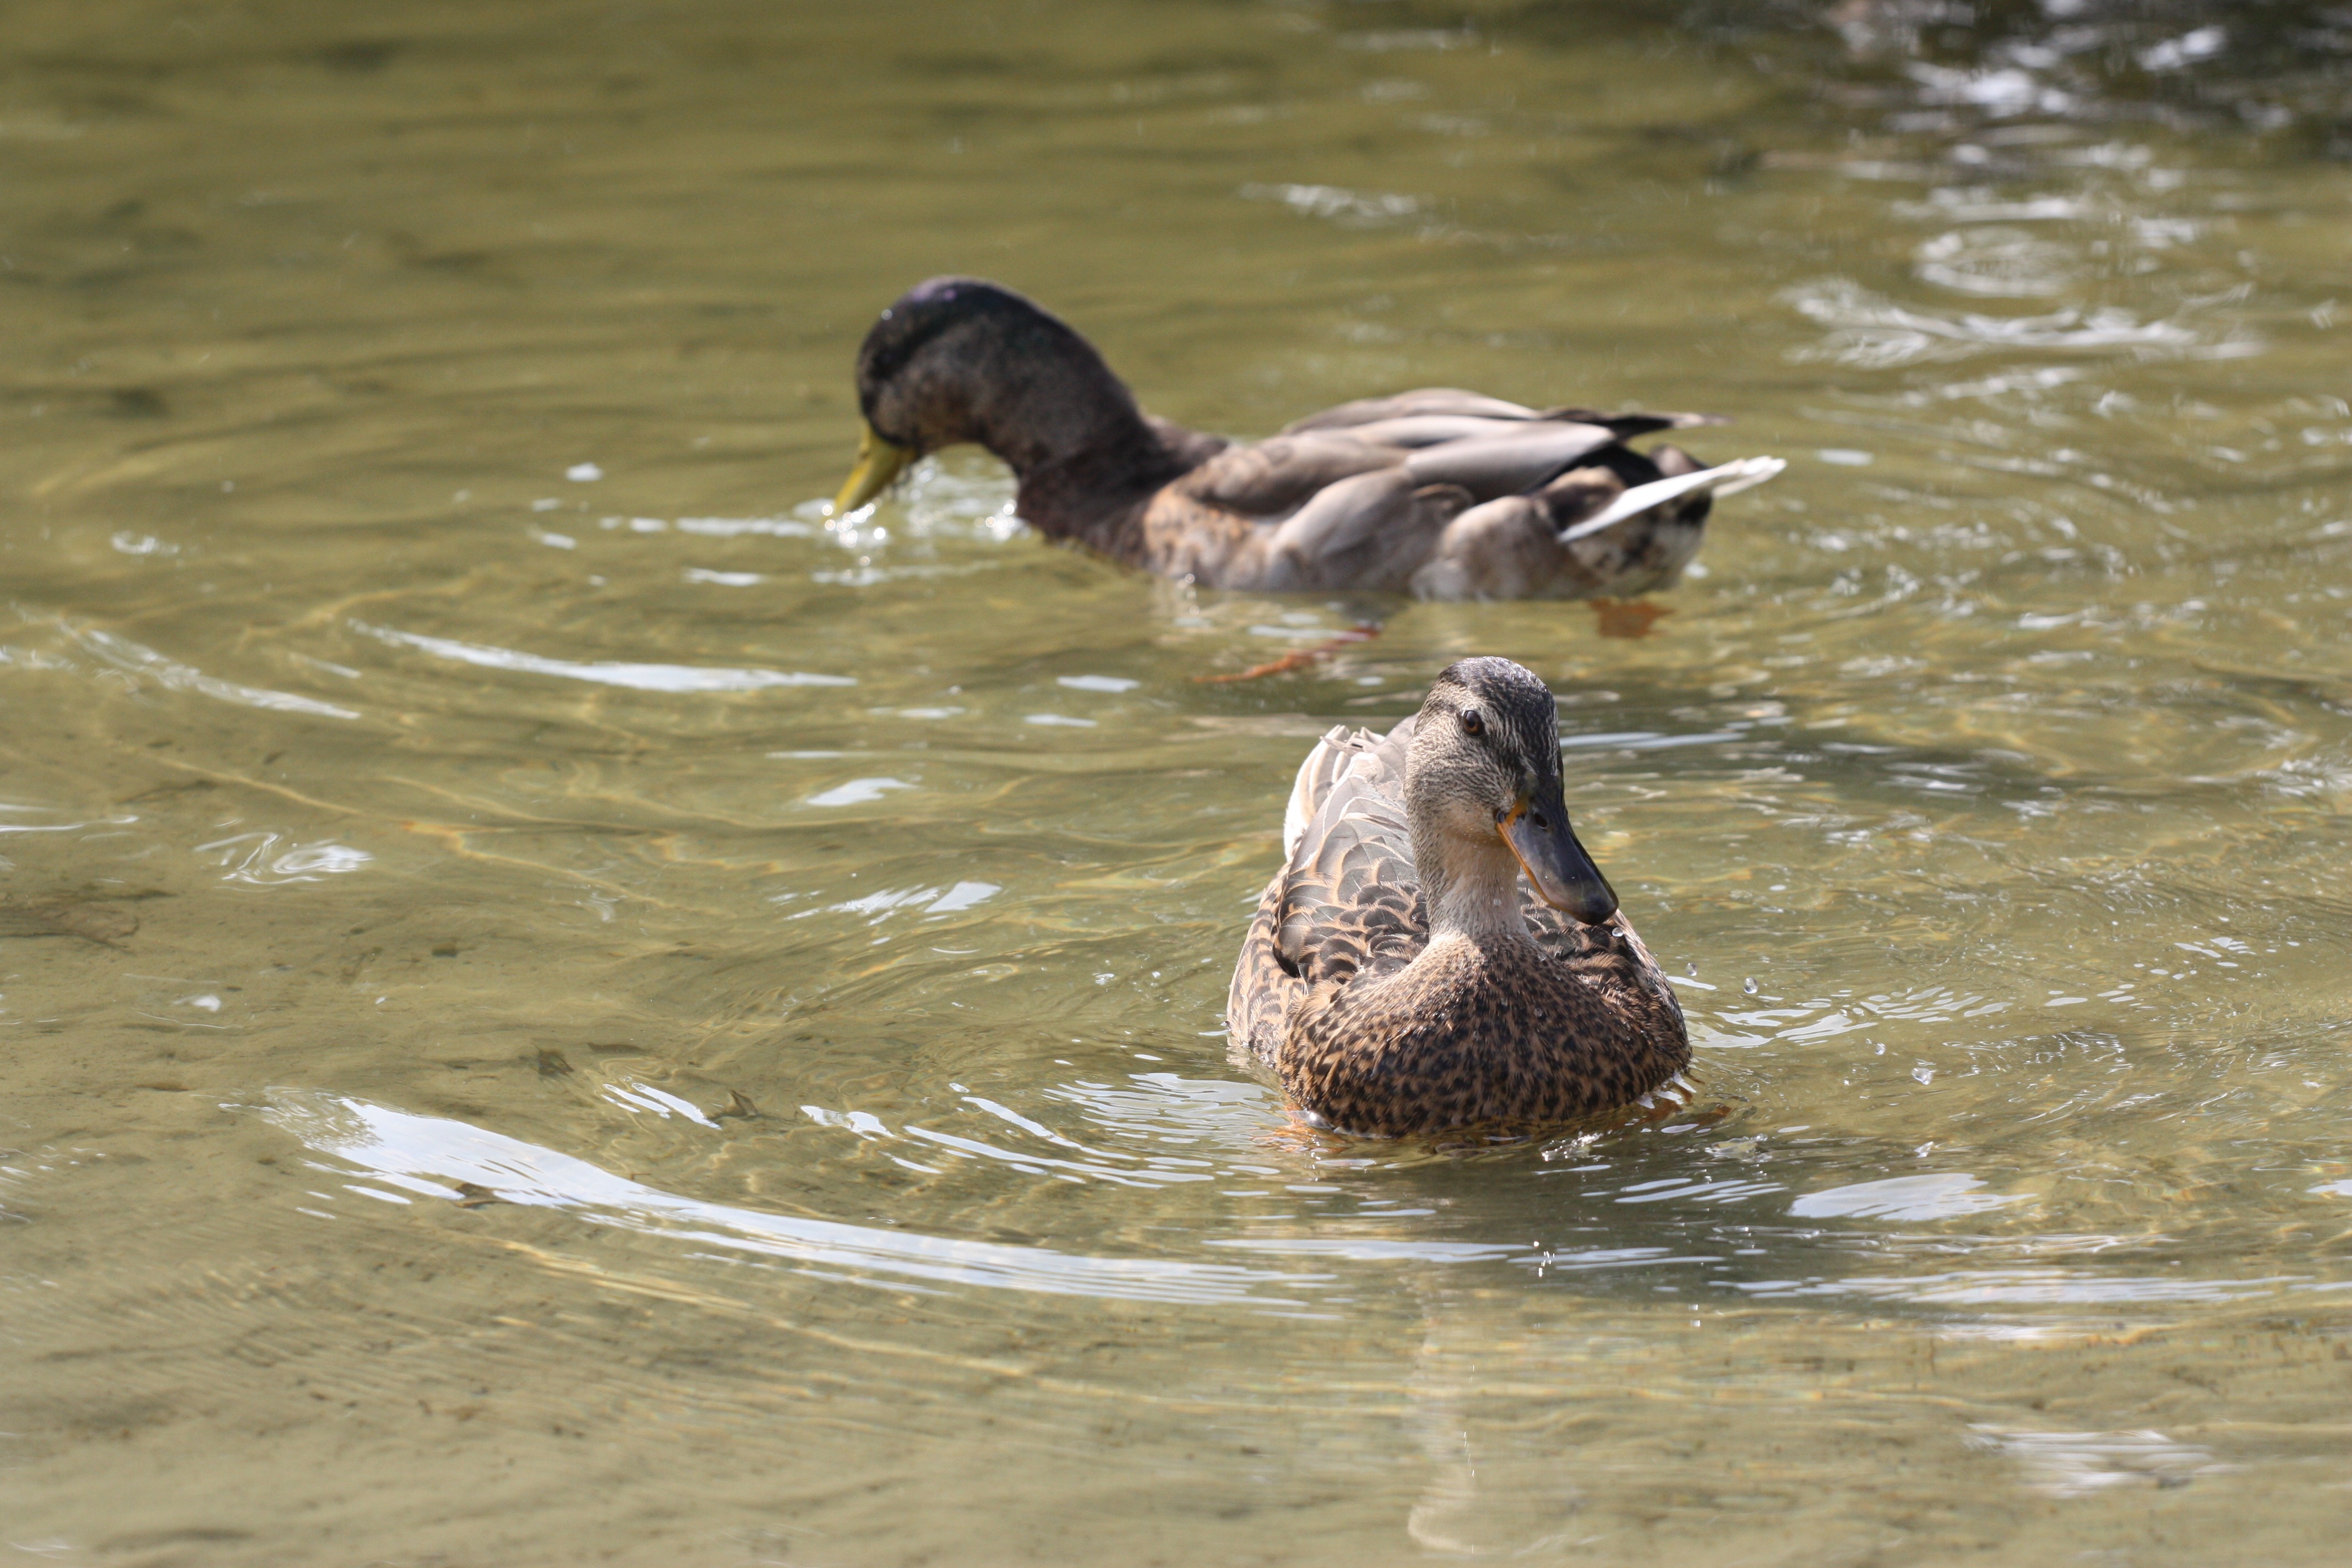
water, bird, pond, wildlife, beak, fauna, duck, hybrid, vertebrate, waterfowl, water bird, mallard, mergus, para, ducks geese and swans, seaduck